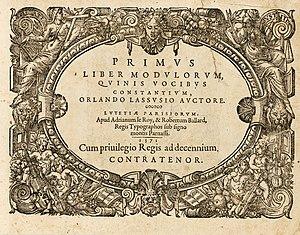
Title page of Lasso's Motettti quinque vocum (Paris, 1571)
Adrian Le Roy et Robert Ballard désigne un atelier d'imprimerie en musique actif à Paris de 1551 à 1598, formé par l'association du luthiste et compositeur Adrian Le Roy et de l'imprimeur Robert I Ballard, premier membre de la longue dynastie des Ballard.